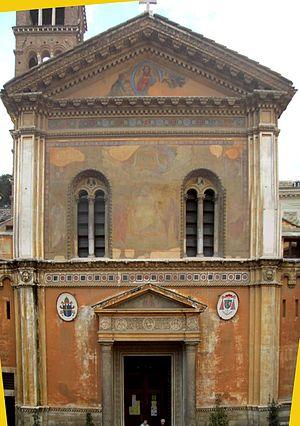
Le miracle eucharistique de Rome est un événement intervenu à Rome en l'an 595 pendant la célébration d'une messe par le pape Grégoire le Grand en la basilique Sainte-Pudentienne. Au cours de cette messe, les espèces du pain se seraient transformées en chair et en sang.
Le titre cardinalice de Santa Pudenziana est érigé en 112 par le pape Évariste en substitution de celui de San Pudente qui était établi sur le lieu où aurait vécu saint Pierre vers 42. En 160, Pie Iᵉʳ annexe à l'église un oratoire et l'attribue à son ami Pastore, d'où un autre nom, San Pastore sous lequel est connu le titre.